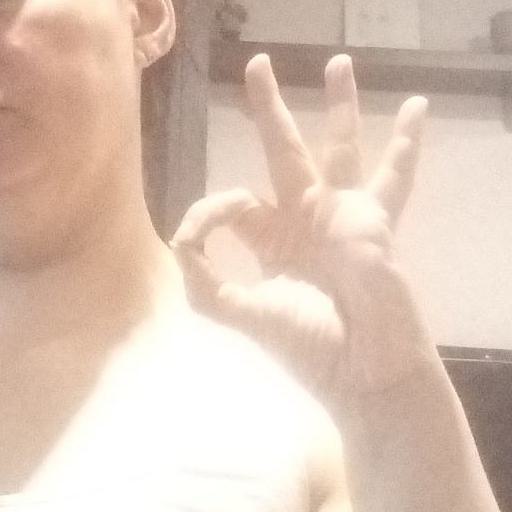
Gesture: ok